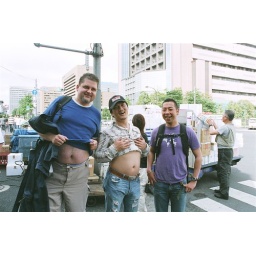
Sorry , Tsuyoshi-san, we've been eatten all the raw fish in the bar ....